Shelby Mustang

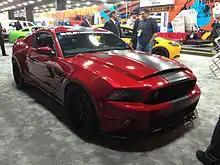
Wide Body Edition

To celebrate the foundation of Shelby American, Shelby American made a 50th Anniversary Edition of the Shelby GTS available. The car was based on the 2012 Mustang (both V6 and V8 form configurations), and was only available in two exterior colors, Black and Performance White. Production was limited to 100 units with 50 being Black and 50 Performance White units.